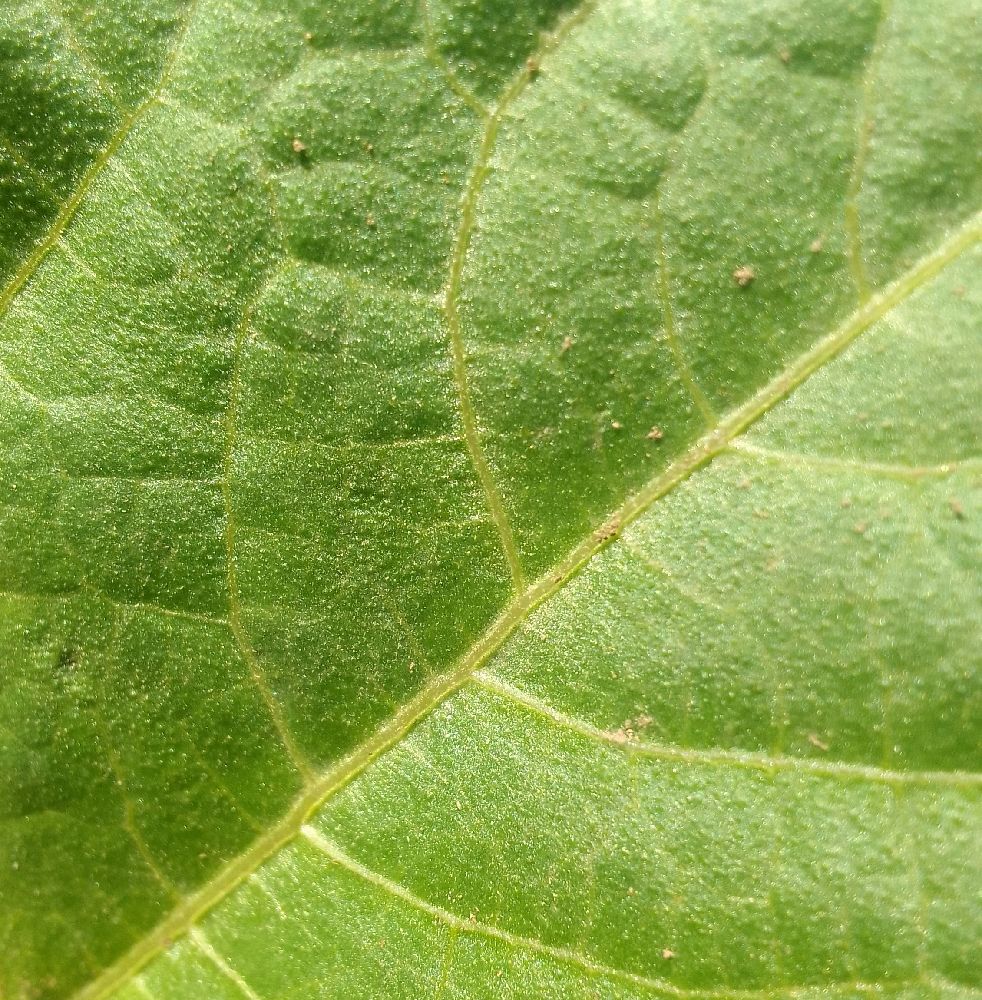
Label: healthy